A Day in the Hayfields

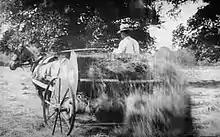
Screenshot: Hay-making

A Day in the Hayfields is a 1904 British silent documentary film directed by Cecil M. Hepworth filmed on location in the United Kingdom.